Randy Ruiz

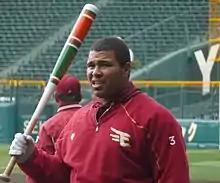

Randy Radames Ruiz (born October 19, 1977) is an American former professional baseball designated hitter and first baseman. He stands 6'1" and weighs 240 pounds. Born in The Bronx, New York to parents from Santurce, Puerto Rico, he attended James Monroe High School, and played baseball under coach Mike Turo. He then attended Bellevue University in Bellevue, Nebraska, where he played college level baseball. Ruiz was originally drafted by the New York Mets in the 36th round (1,068th overall) of the 1996 Major League Baseball draft, but did not sign.